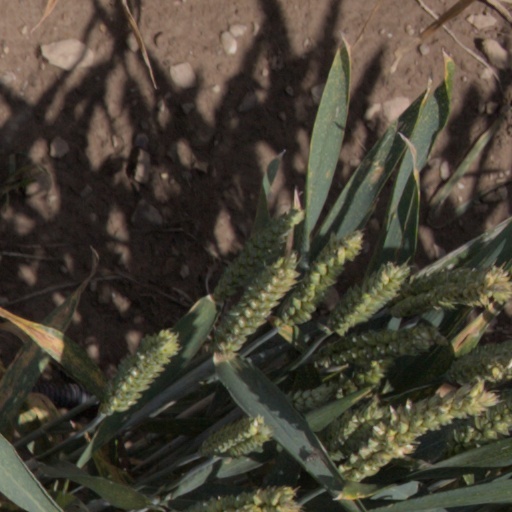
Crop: wheat